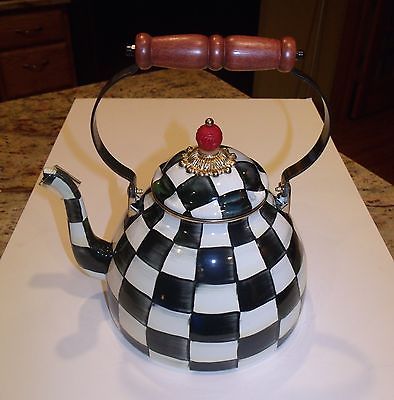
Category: kettle